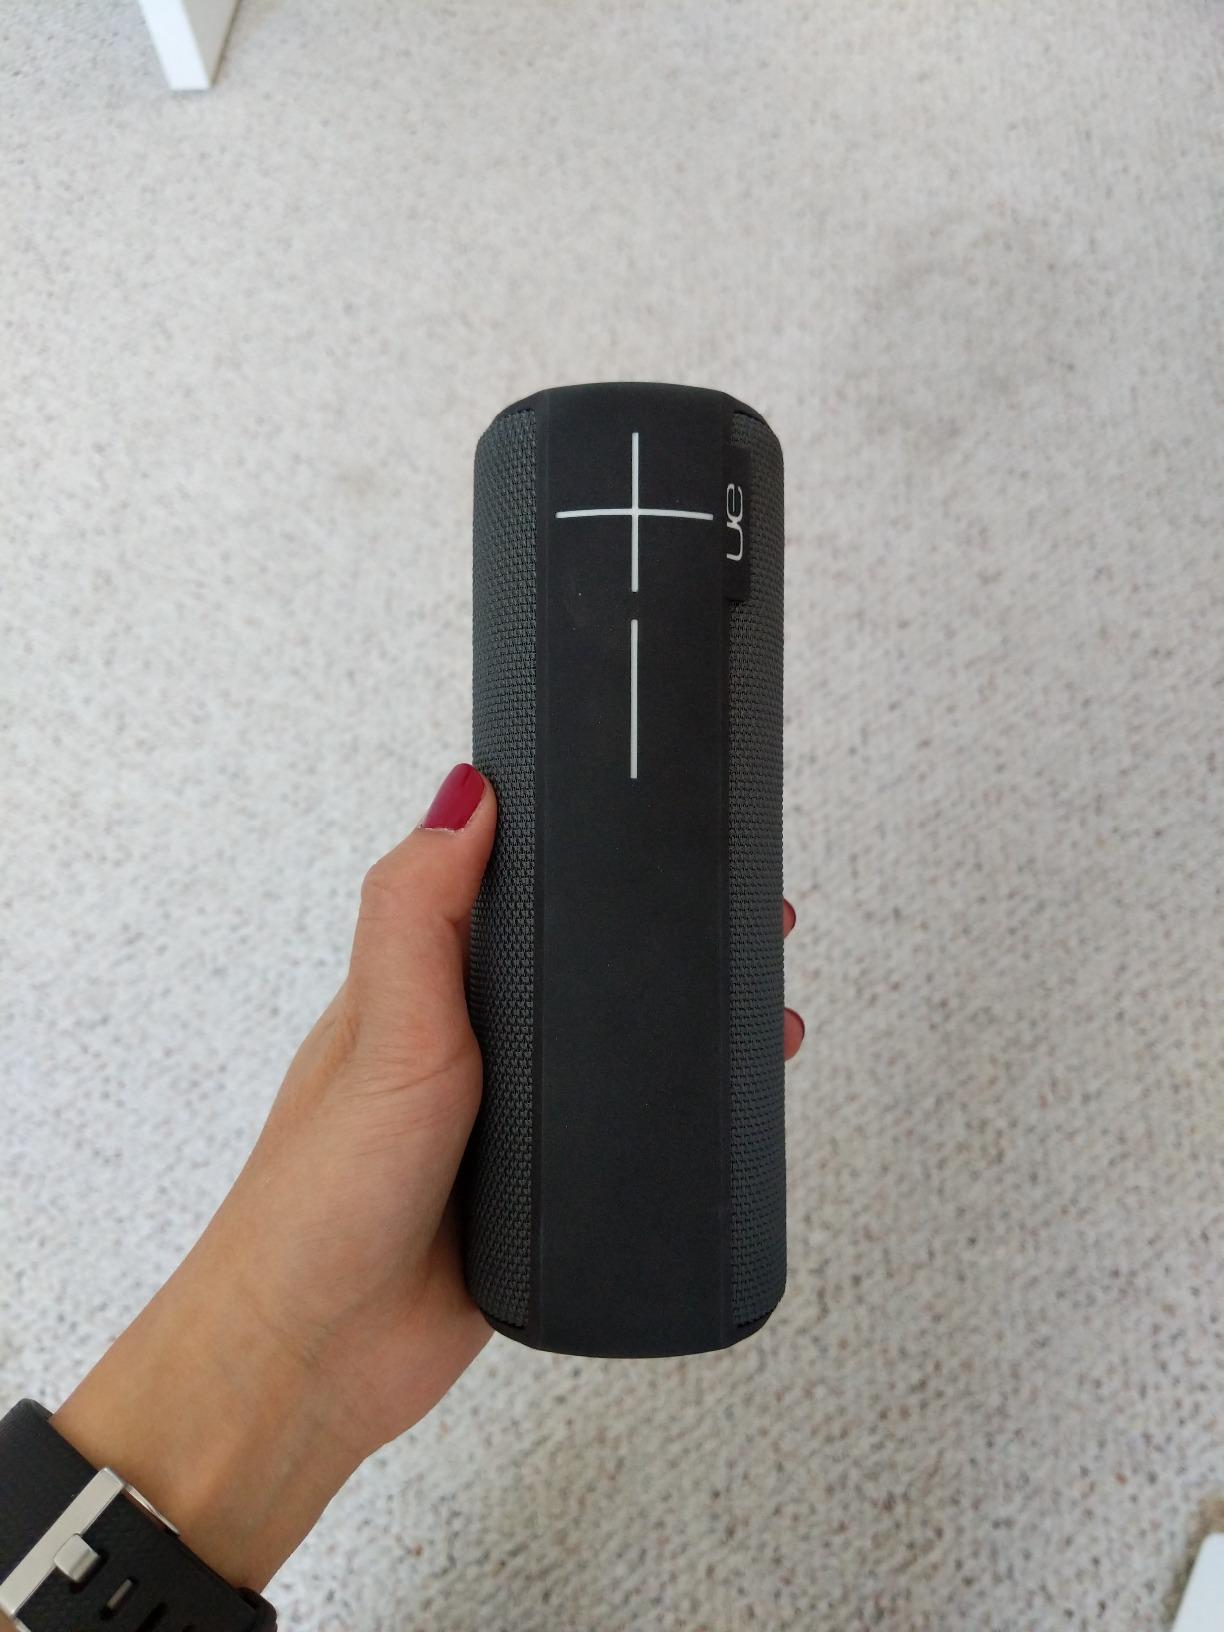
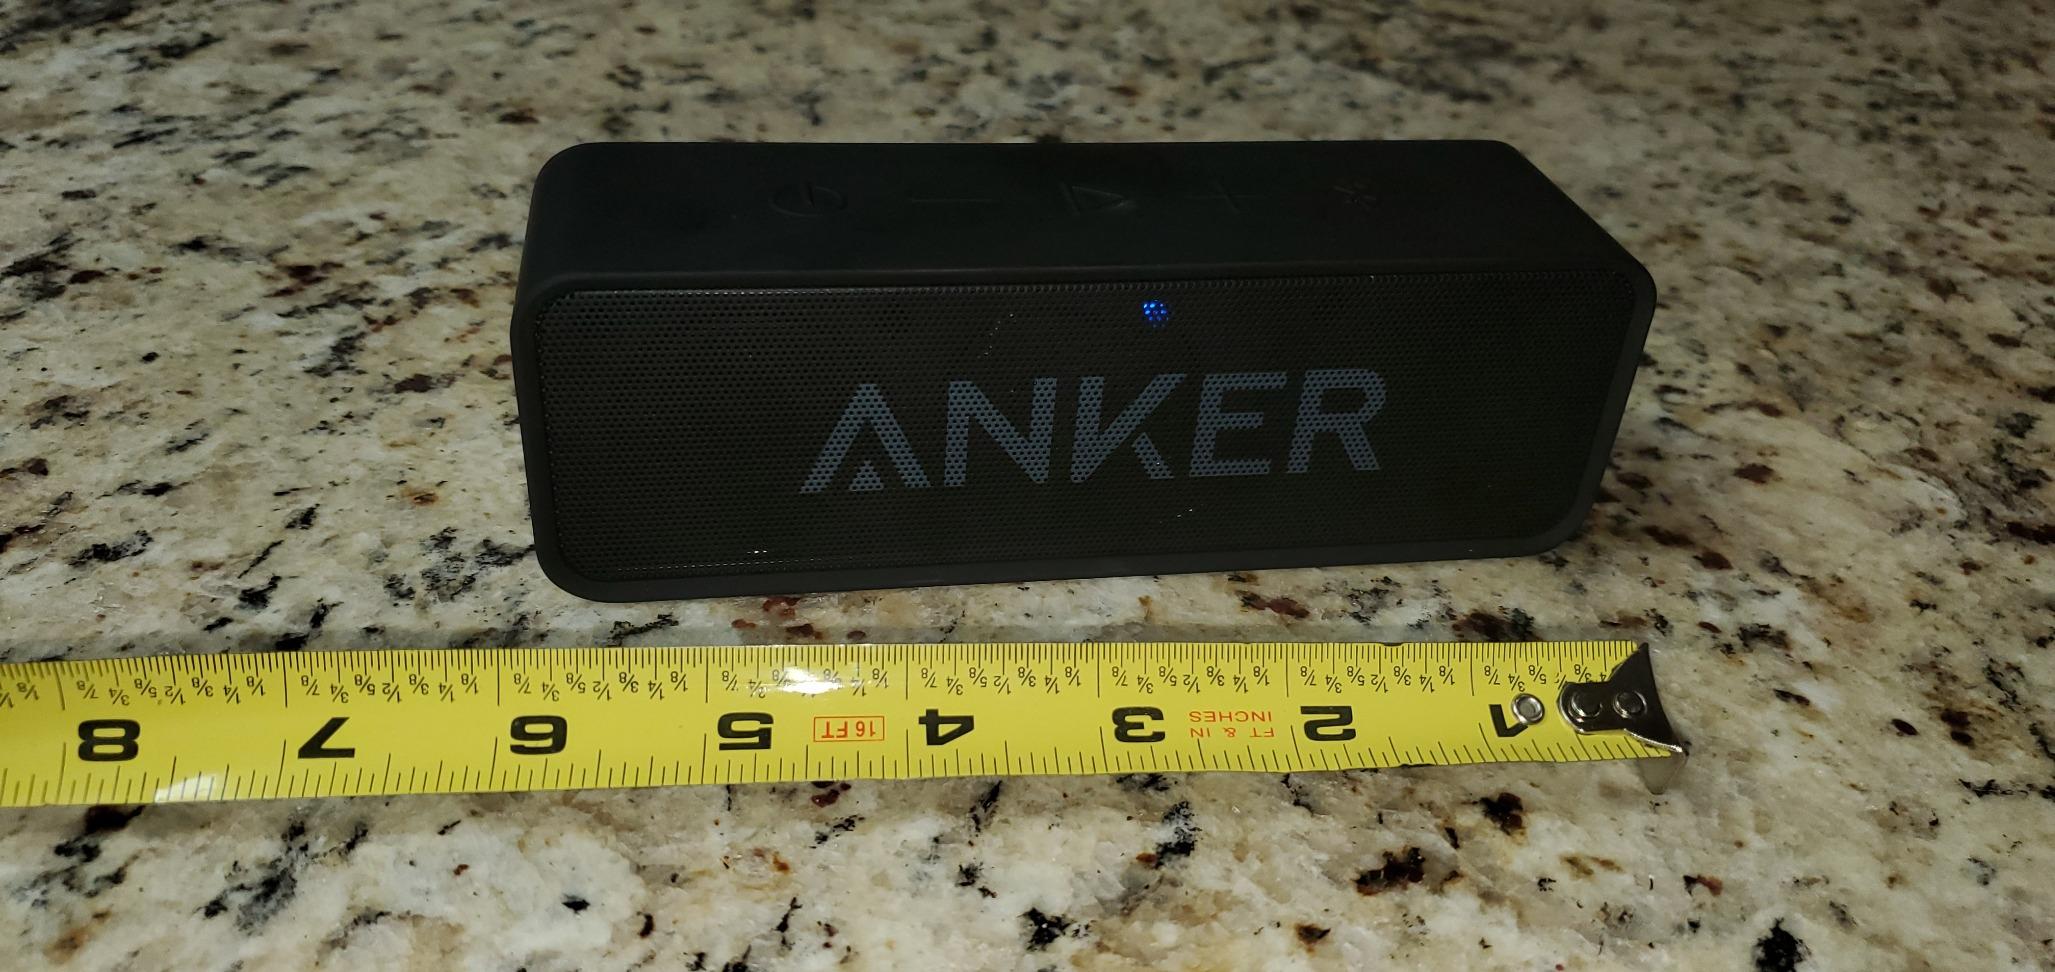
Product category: speaker
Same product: no